Low Leven

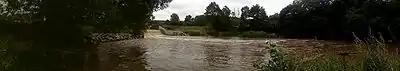
The weir at Low Leven

The new development has been built on an area that the Environment Agency describes as having a greater than 1 in 75 risk of flooding in their 2005 national flood risk assessment.